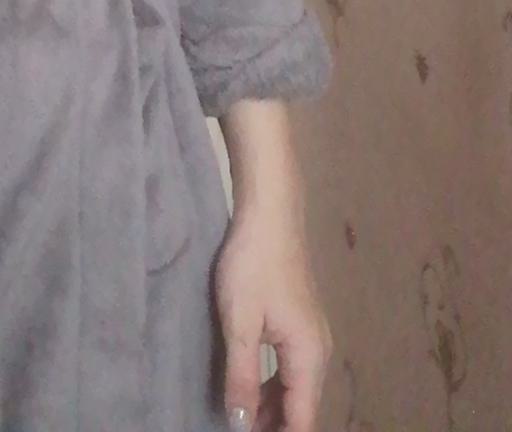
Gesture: no_gesture